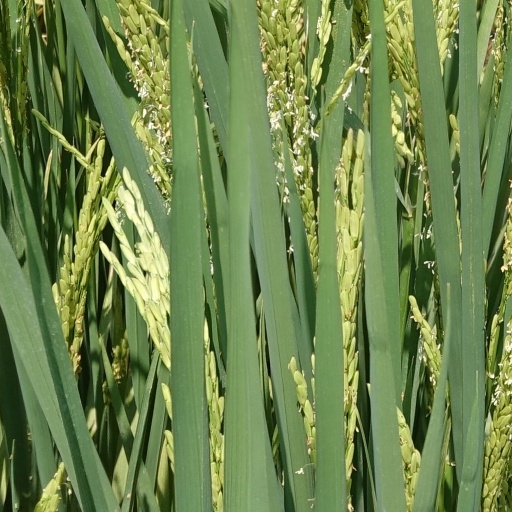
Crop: rice